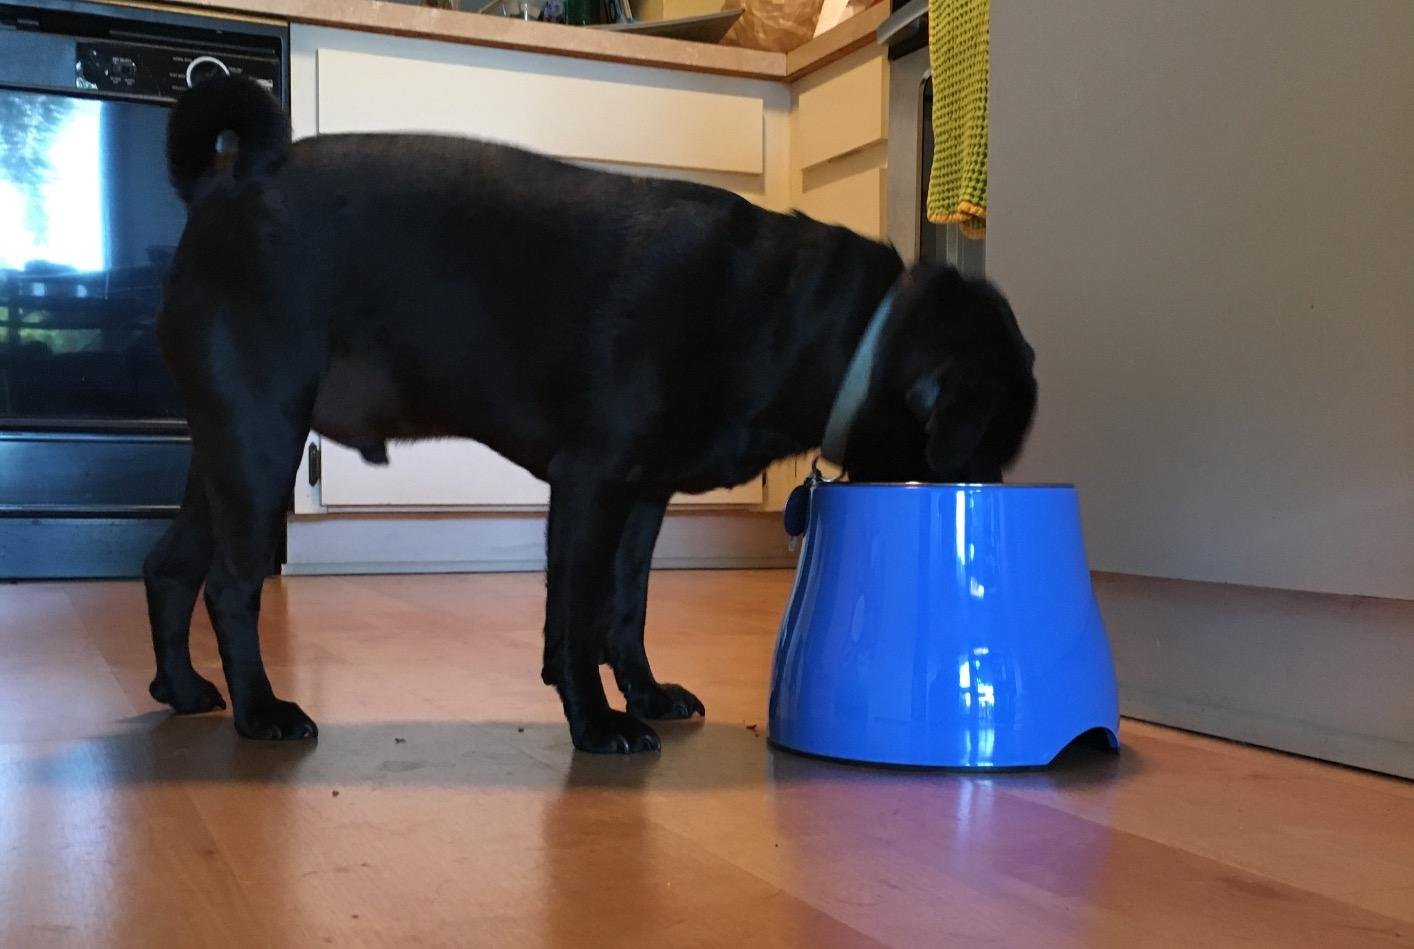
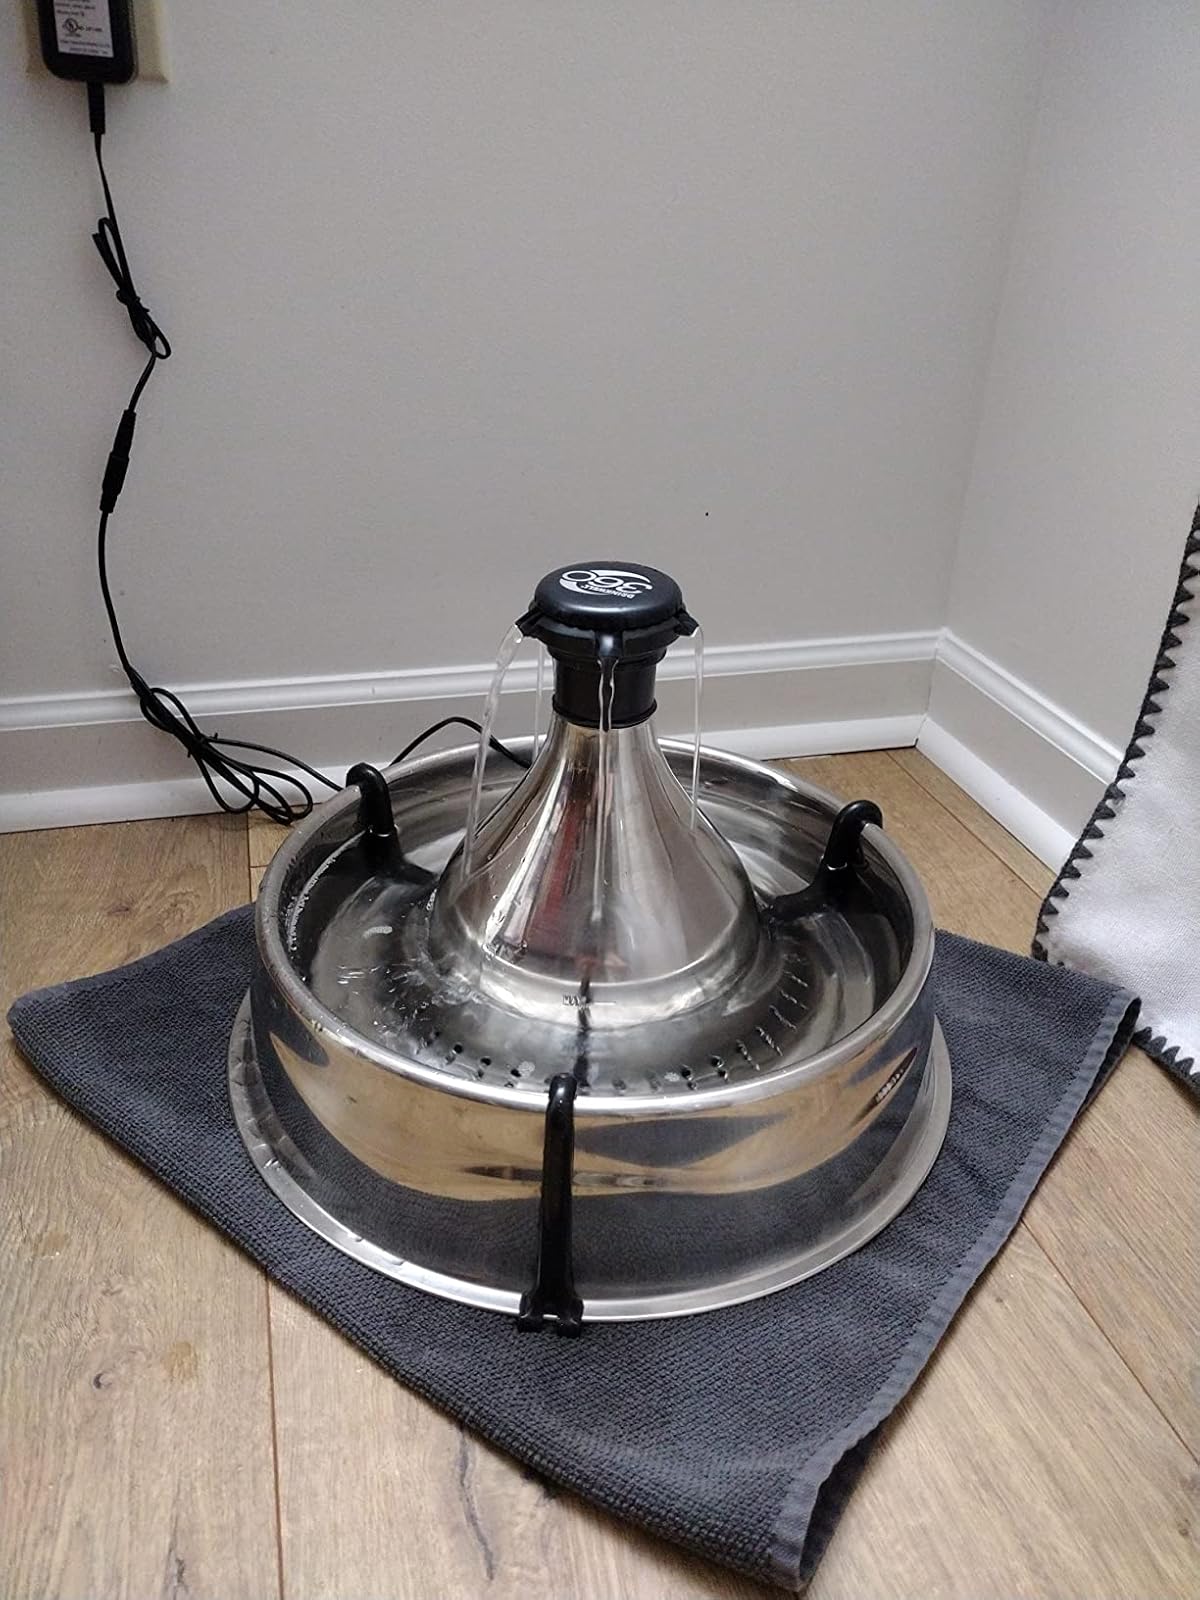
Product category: items_bowl
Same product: no